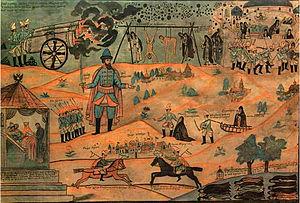
Le raskol désigne la scission qui survint au sein de l'Église orthodoxe russe à partir des années 1666-1667. En russe, ce schisme particulier est habituellement appelé « raskol », ou никонианский раскол par les vieux-croyants, c'est-à-dire « raskol nikonien », mais le terme raskol peut servir aussi à désigner d'autres schismes.
Le soulèvement du monastère des Solovki fut un soulèvement de moines orthodoxes vieux-croyants russes hostiles à la politique du tsar et autocrate Alexis Iᵉʳ et aux réformes de l'Église orthodoxe de Russie du patriarche Nikon.